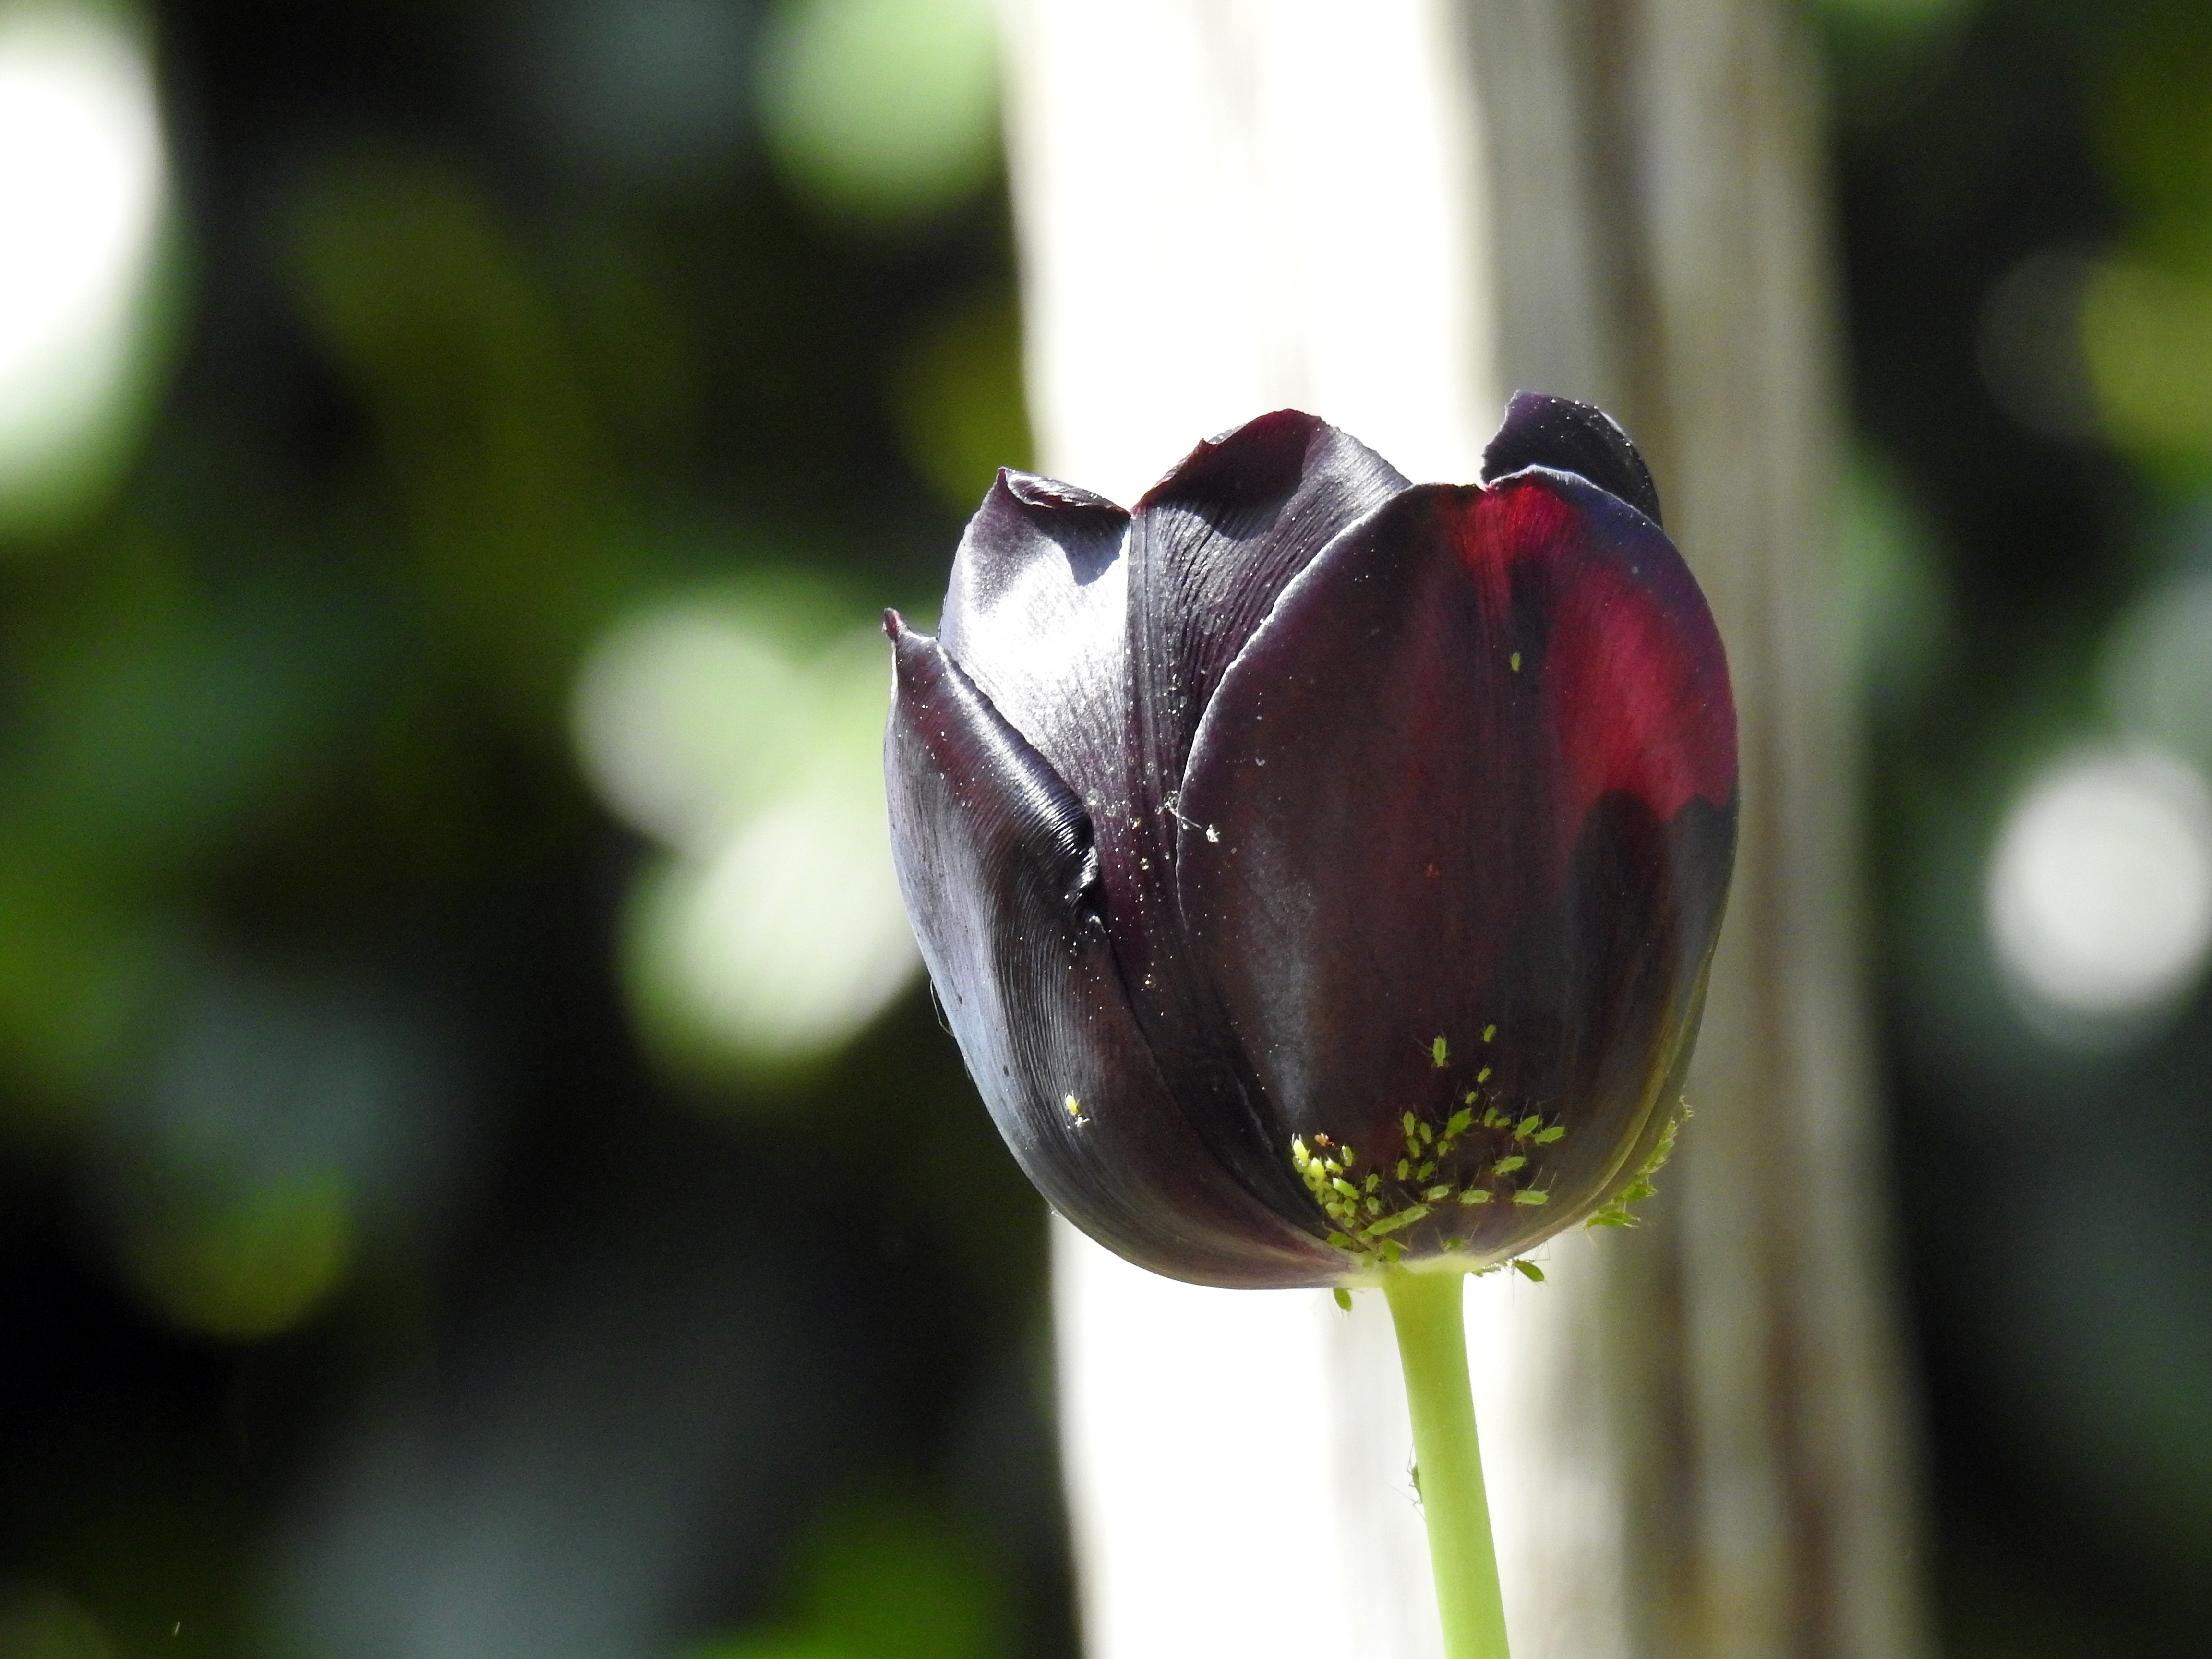
nature, blossom, plant, photography, leaf, flower, petal, bloom, isolated, tulip, green, botany, close, flora, close up, bud, spring flowers, macro photography, flowering plant, schnittblume, plant stem, land plant